Hyperbolastic functions

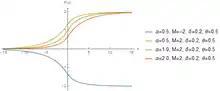
Graphic describing the Hyperbolastic Type I function with varying parameter values.

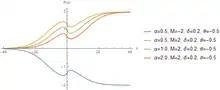
Graphic describing the Hyperbolastic Type I function with varying parameter values.

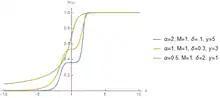
Graphic describing the Hyperbolastic Type II function with varying parameter values.

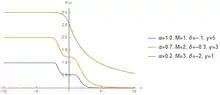
Graphic describing the Hyperbolastic Type II function with varying parameter values.

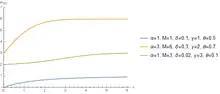
Graphic describing the Hyperbolastic Type III function with varying parameter values.

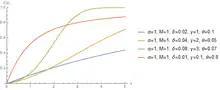
Graphic describing the Hyperbolastic cumulative distribution function of type III with varying parameter values.

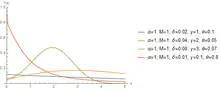
Graphic describing the Hyperbolastic probability density function of type III with varying parameter values.

The hyperbolastic functions, also known as hyperbolastic growth models, are mathematical functions that are used in medical statistical modeling. These models were originally developed to capture the growth dynamics of multicellular tumor spheres, and were introduced in 2005 by Mohammad Tabatabai, David Williams, and Zoran Bursac. The precision of hyperbolastic functions in modeling real world problems is somewhat due to their flexibility in their point of inflection. These functions can be used in a wide variety of modeling problems such as tumor growth, stem cell proliferation, pharma kinetics, cancer growth, sigmoid activation function in neural networks, and epidemiological disease progression or regression.